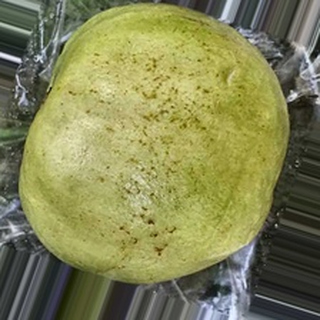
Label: healthy_guava